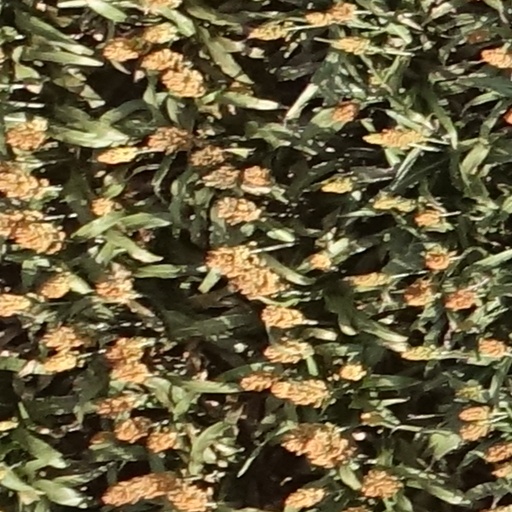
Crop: sorghum